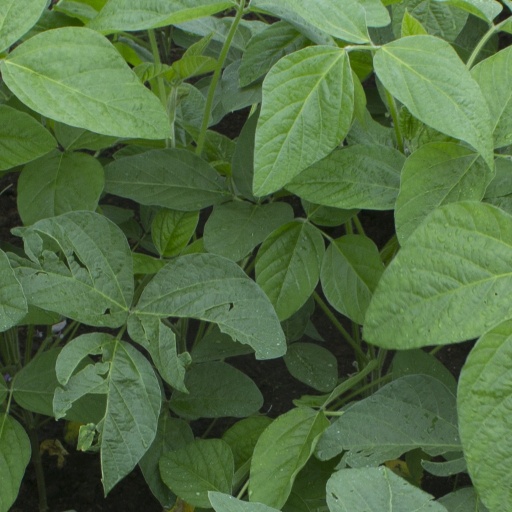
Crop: soybean